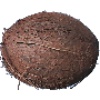
Label: Cocos 1